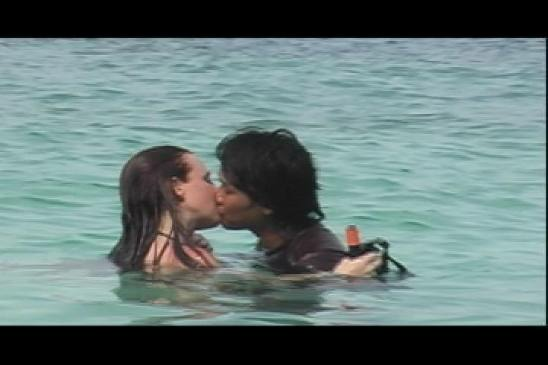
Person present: Yes